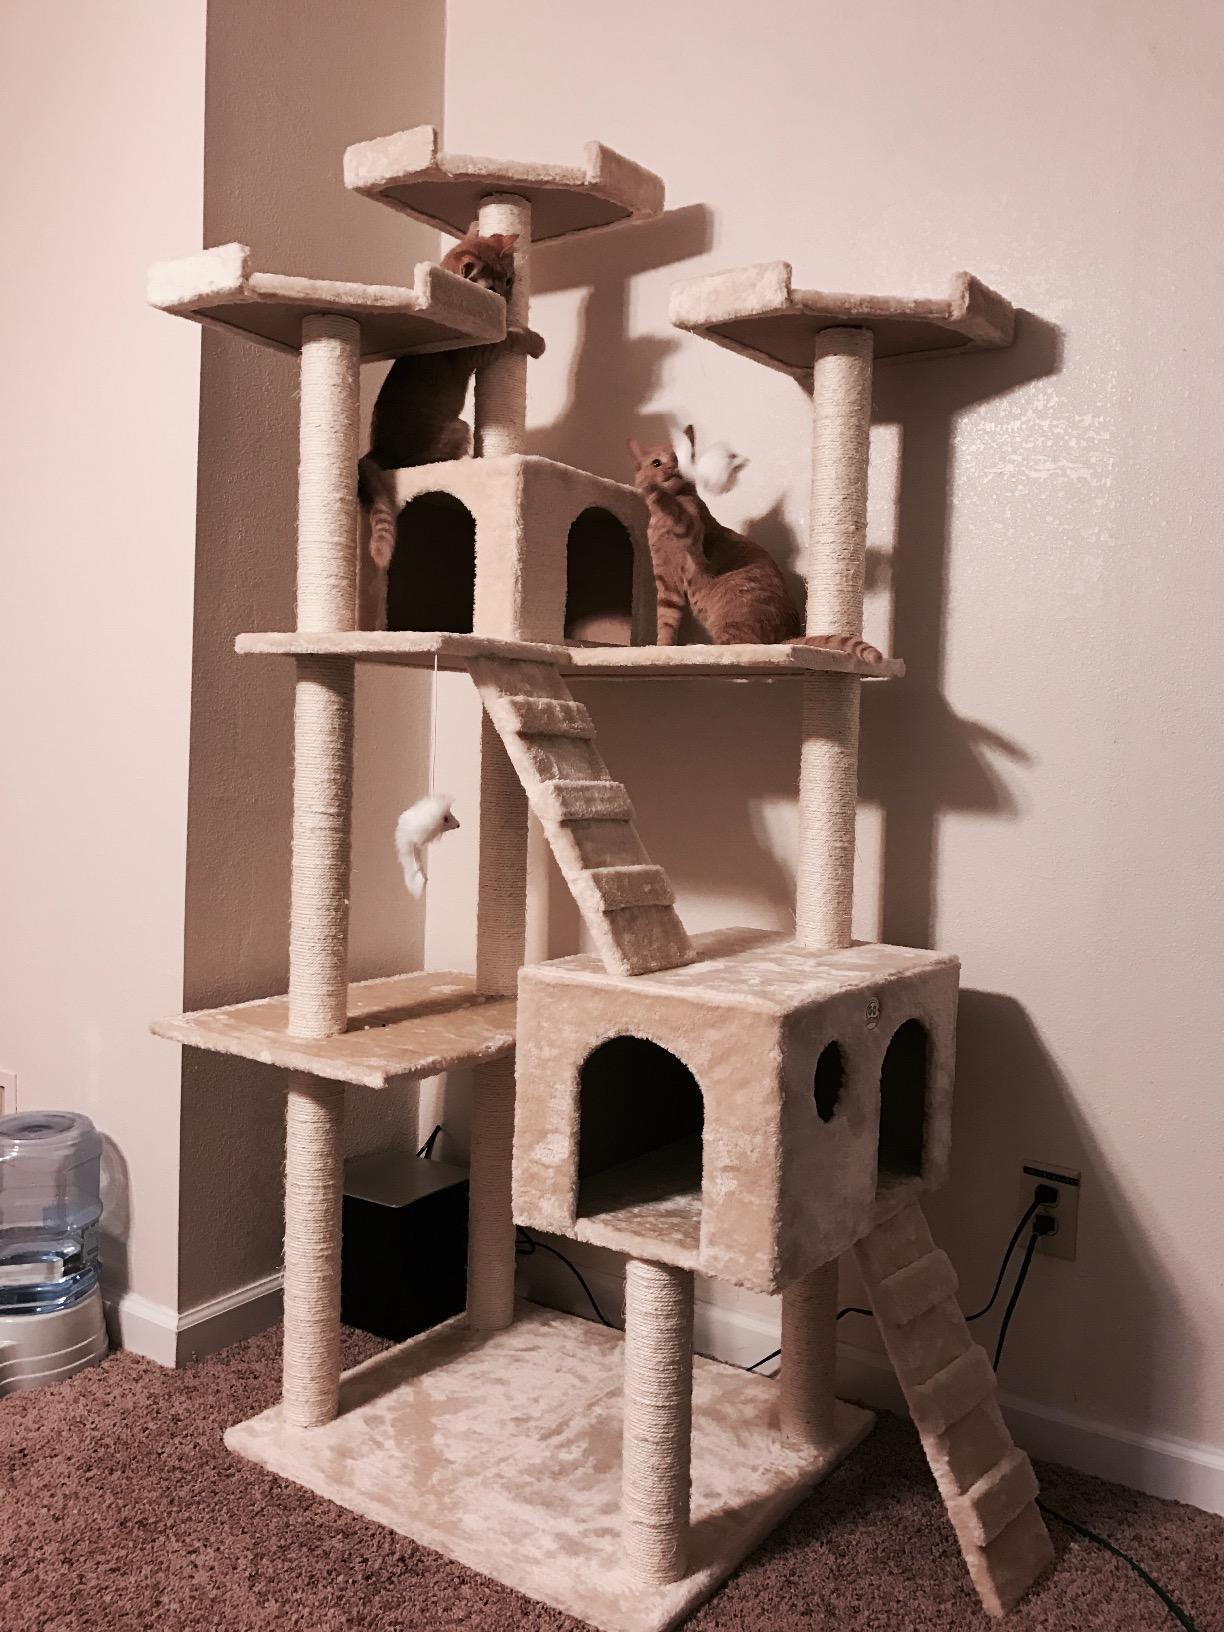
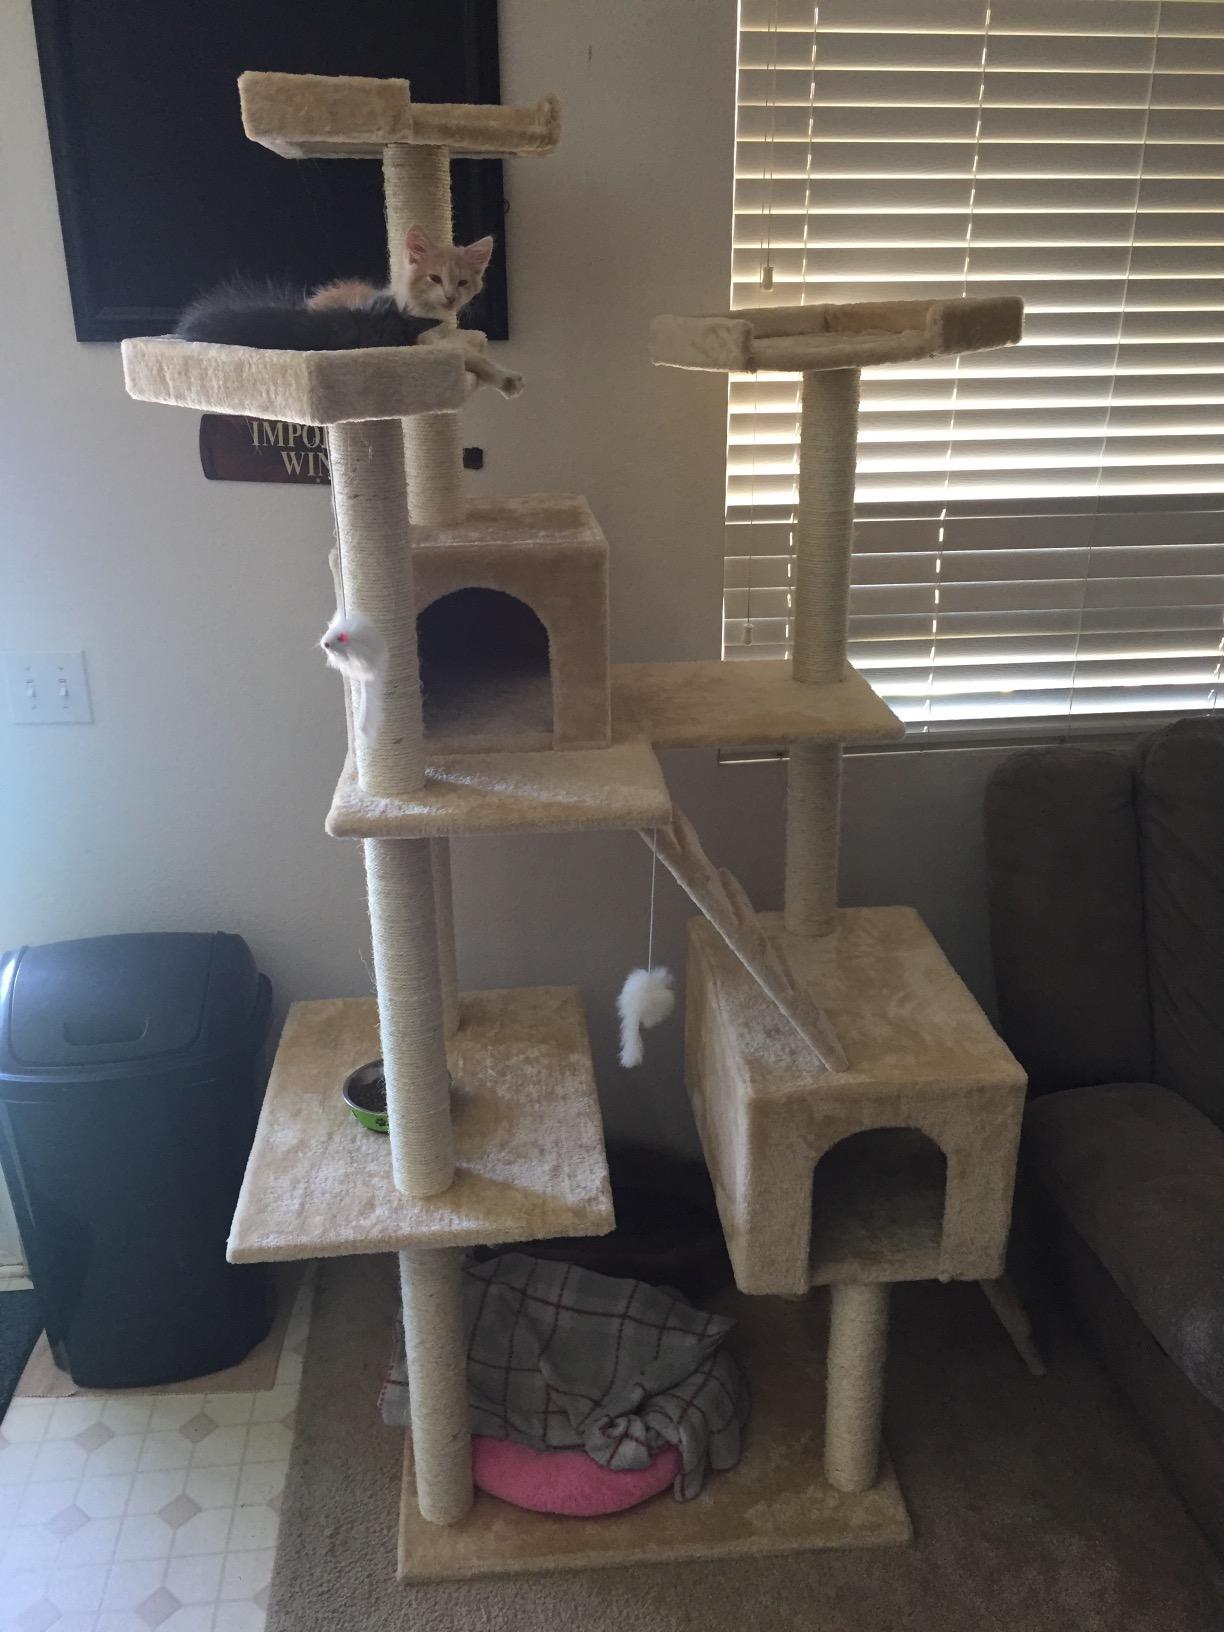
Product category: items_cat tree
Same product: yes